Garrett Motion

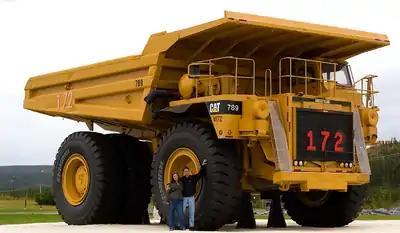
Garrett AiResearch formed AiResearch Industrial Division after getting an order to turbocharge 5,000 Caterpillar mining vehicles like the one depicted above.

John Clifford "Cliff" Garrett founded the Aircraft Tool and Supply Company in a one-room office in Los Angeles in 1936. In 1938, the company changed its name to Garrett Corporation, consolidating several companies into one with three divisions. The company produced aircraft turbochargers for the war effort in World War II, as well as avionics, environmental controls and other products.